533rd Training Squadron

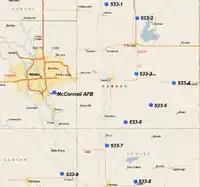
LGM-25C Titan II Sites

In October 1981, President Ronald Reagan announced that as part of the strategic modernization program, Titan II systems were to be retired by 1 October 1987. Inactivation of the sites began in September 1984, In November 1985, the squadron was inactivated and its remaining active missiles were transferred to the 532d Strategic Missile Squadron.